Kanō Jigorō

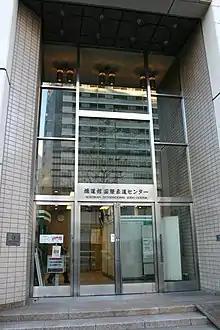
The Kodokan dojo main entrance, Tokyo, Japan.

During March 1922, Kanō brought all this to fruition through the introduction of the Kodokan Bunkakai, or Kodokan Cultural Association. This organization held its first meeting at Tokyo's Seiyoken Hotel on 5 April 1922, and held its first public lecture three days later at the YMCA hall in Kanda. The mottoes of the Kodokan Cultural Association were "Good Use of Spiritual and Physical Strength" and "Prospering in Common for Oneself and Others." Although those are literal translations, the phrases were usually translated into English as "Maximum Efficiency with Minimum Effort" and "Mutual Welfare and Benefit." The theories of this organization were described in some detail in an article published in an American magazine "Living Age" in September 1922.